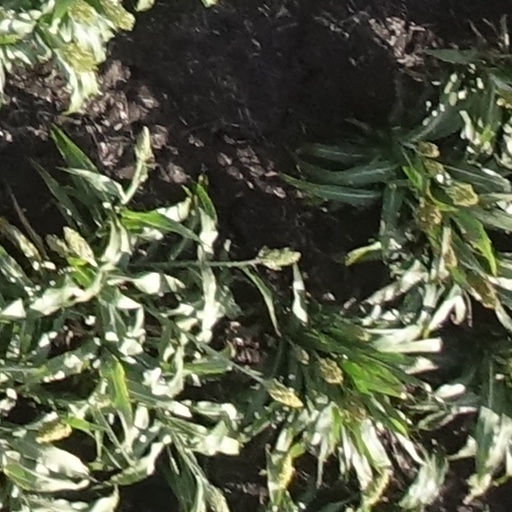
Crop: sorghum